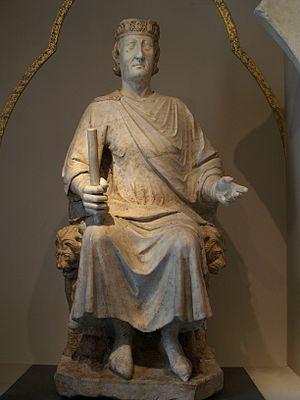
Arnolfo di Cambio ou Arnolfo di Lapo, est un architecte, un sculpteur et peut-être un peintre, né à Colle di Val d'Elsa autour de 1245, et mort à Florence le 8 mars d'une année imprécisée entre 1302 et 1310. Sa contribution la plus haute à la culture figurative italienne fut de définir le nouveau style du gothique italien.